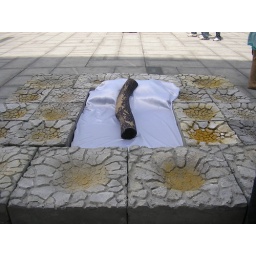
Artistic piece of a tree funeral, the tree is in its coffin surrounded by sand holes symboling the dead trees in the woods